BC Parks

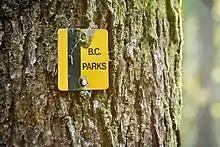
BC Parks trail marker in Golden Ears Provincial Park

Park creation under the next New Democratic Party government (1991–2001) was guided by the federal government's acceptance of the Brundtland Commission's recommendation of preserving 12% of the country in its natural state. To achieve the 12% target, a provincial protected area strategy and regional land use planning was initiated to identify areas and means for resource extraction and for protection. With the addition of suitable areas identified through the resource planning process and numerous very large parks, such as Tatshenshini-Alsek, Tsʼilʔos, Northern Rocky Mountains and Cariboo Mountains, along with the adoption of the Protected Areas of British Columbia Act, the park system doubled in area to 10.9 million hectares (11.6% of the province) in just 10 years.